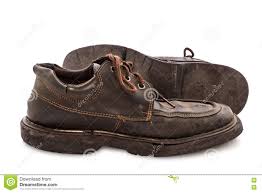
Waste category: shoes